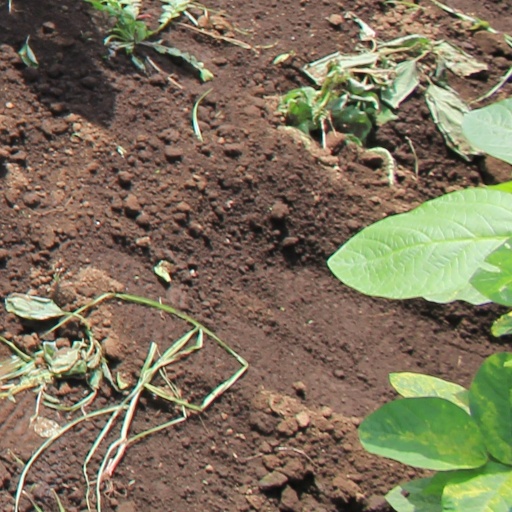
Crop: soybean